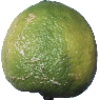
Label: limes